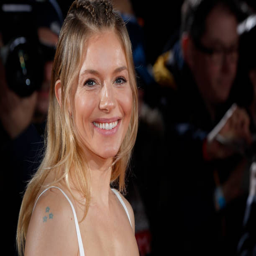
actor who plays person arrives .